Suicide attack

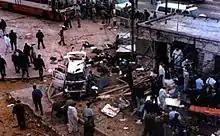
Scene after a Palestinian suicide bombing in 1995.

Among Muslims, secular Arabs, and related cultures, the term martyr or "shaheed" has a broad meaning and can refer to leaders who have been assassinated or executed, civilian casualties of war, and combatants who did not intend to die.